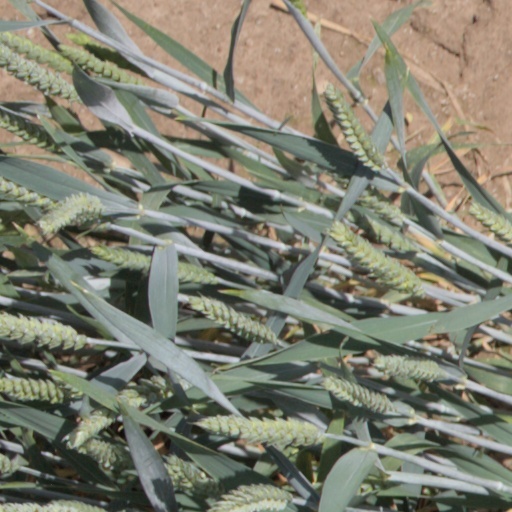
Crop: wheat